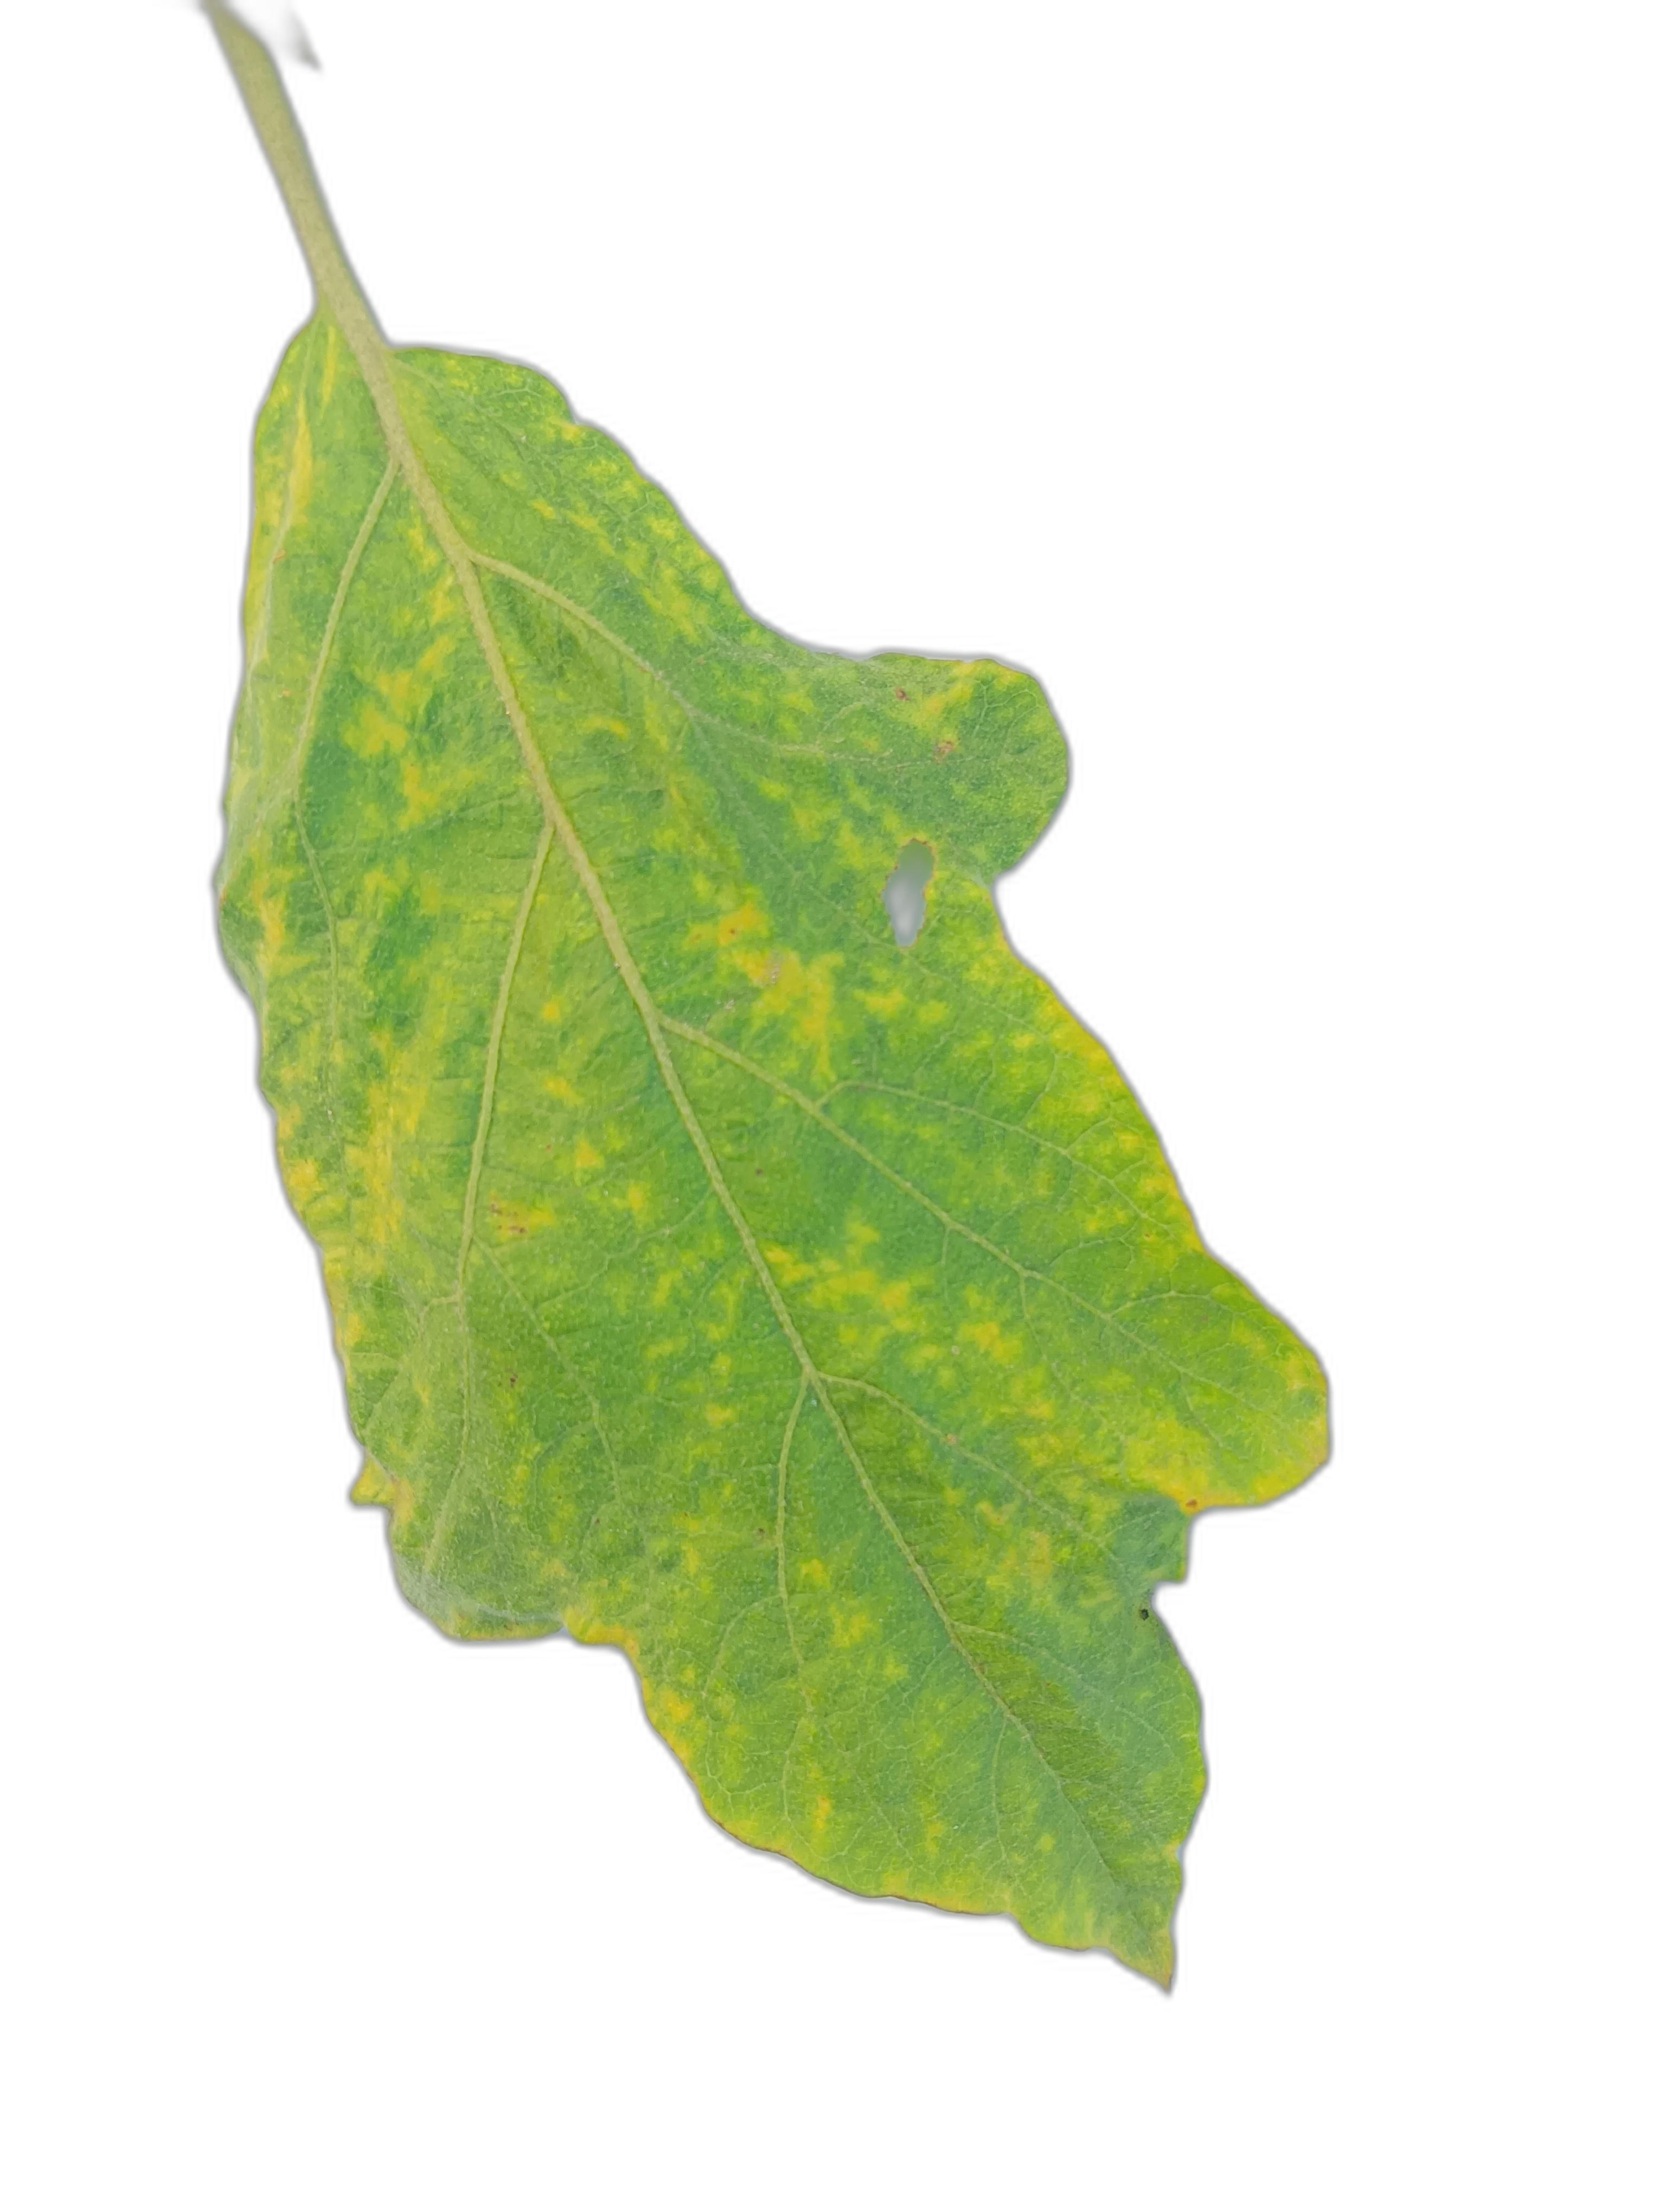
Label: Mosaic Virus Disease